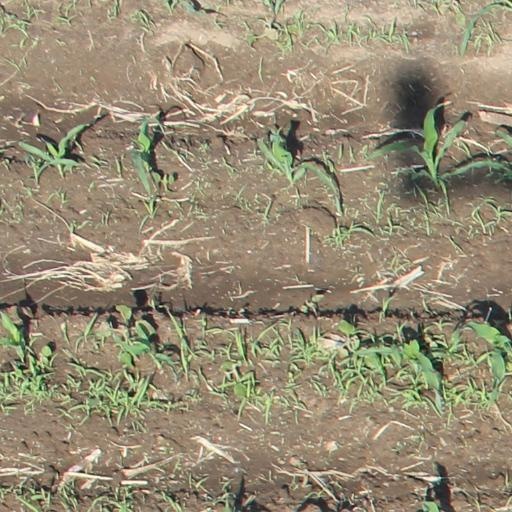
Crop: maize; corn